Dogs of the Australasian Antarctic Expedition

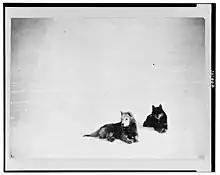
Fix and Lassesen, two of Amundsen's dogs. Fix would later be given to Mawson for his second season.

Douglas Mawson, the leader and organizer of the Australasian Antarctic Expedition, decided to take fifty Greenland dogs with him; he believed that number would be more than sufficient for the exploratory sledge journeys that he was planning to undertake during the year he planned to spend in Antarctica. Mawson favoured dogs over ponies because, although they could only pull a little more than their own body weight, their food could be supplemented with meat from the fauna of Antarctica and – if necessary – from other dogs, so they did not need the vast imports of fodder that ponies required to see them through an expedition. Mawson had been impressed by the enthusiasm of the dogs on the "Nimrod" Expedition when he had accompanied Ernest Shackleton to Antarctica. Both Shackleton and Robert Falcon Scott were dubious of the advantage of dogs over ponies. Amundsen and the Arctic pioneer Fridtjof Nansen were passionate advocates and thought the British explorers had misunderstood how to employ dogs in the polar regions; Amundsen pointed to their successes in the Northern Hemisphere and the relative ease of handling dogs compared with ponies, especially in heavily crevassed areas where a fallen dog could often be easily retrieved but a fallen pony was usually lost. The Norwegians were thoroughly utilitarian in their approach to dogs though; although they could be affectionate with the animals, there was little thought given to their survival when they had outlived their usefulness. Scott had used dogs on his "Discovery" Expedition and had felt it badly when he had been forced to kill them all during his southern sledging journey. Nevertheless, his attitude towards dogs was similar to Amundsen's and Mawson's: